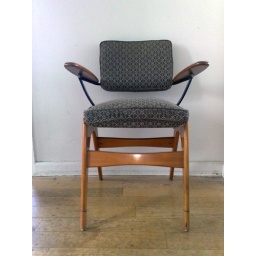
desk chair for Fler by Fred Lowen